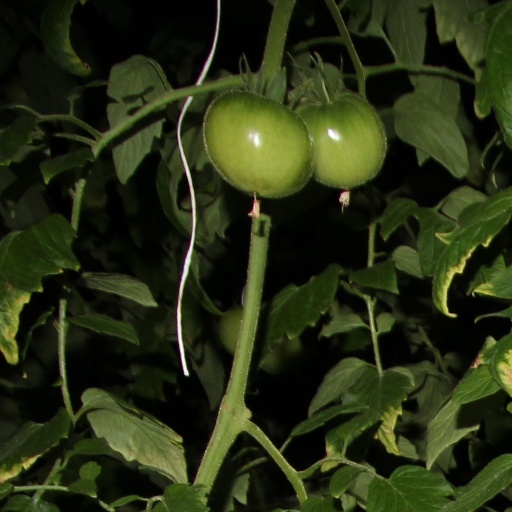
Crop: tomato